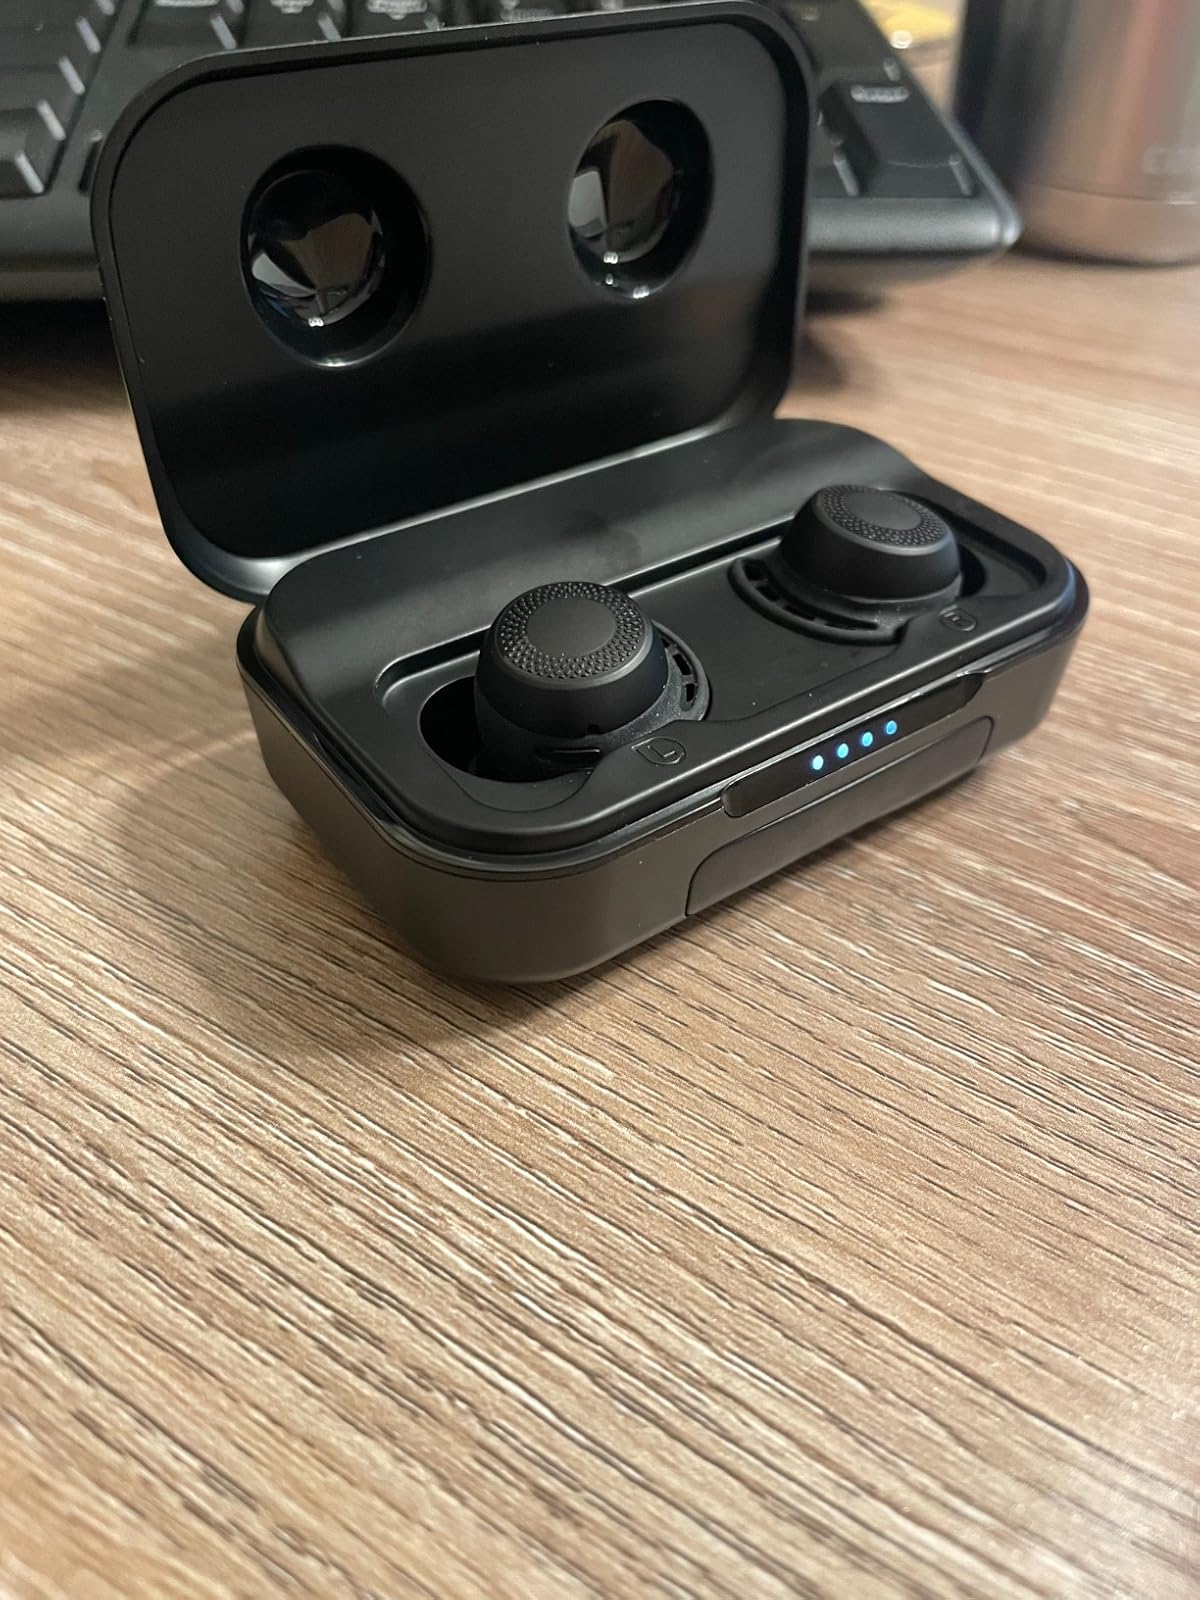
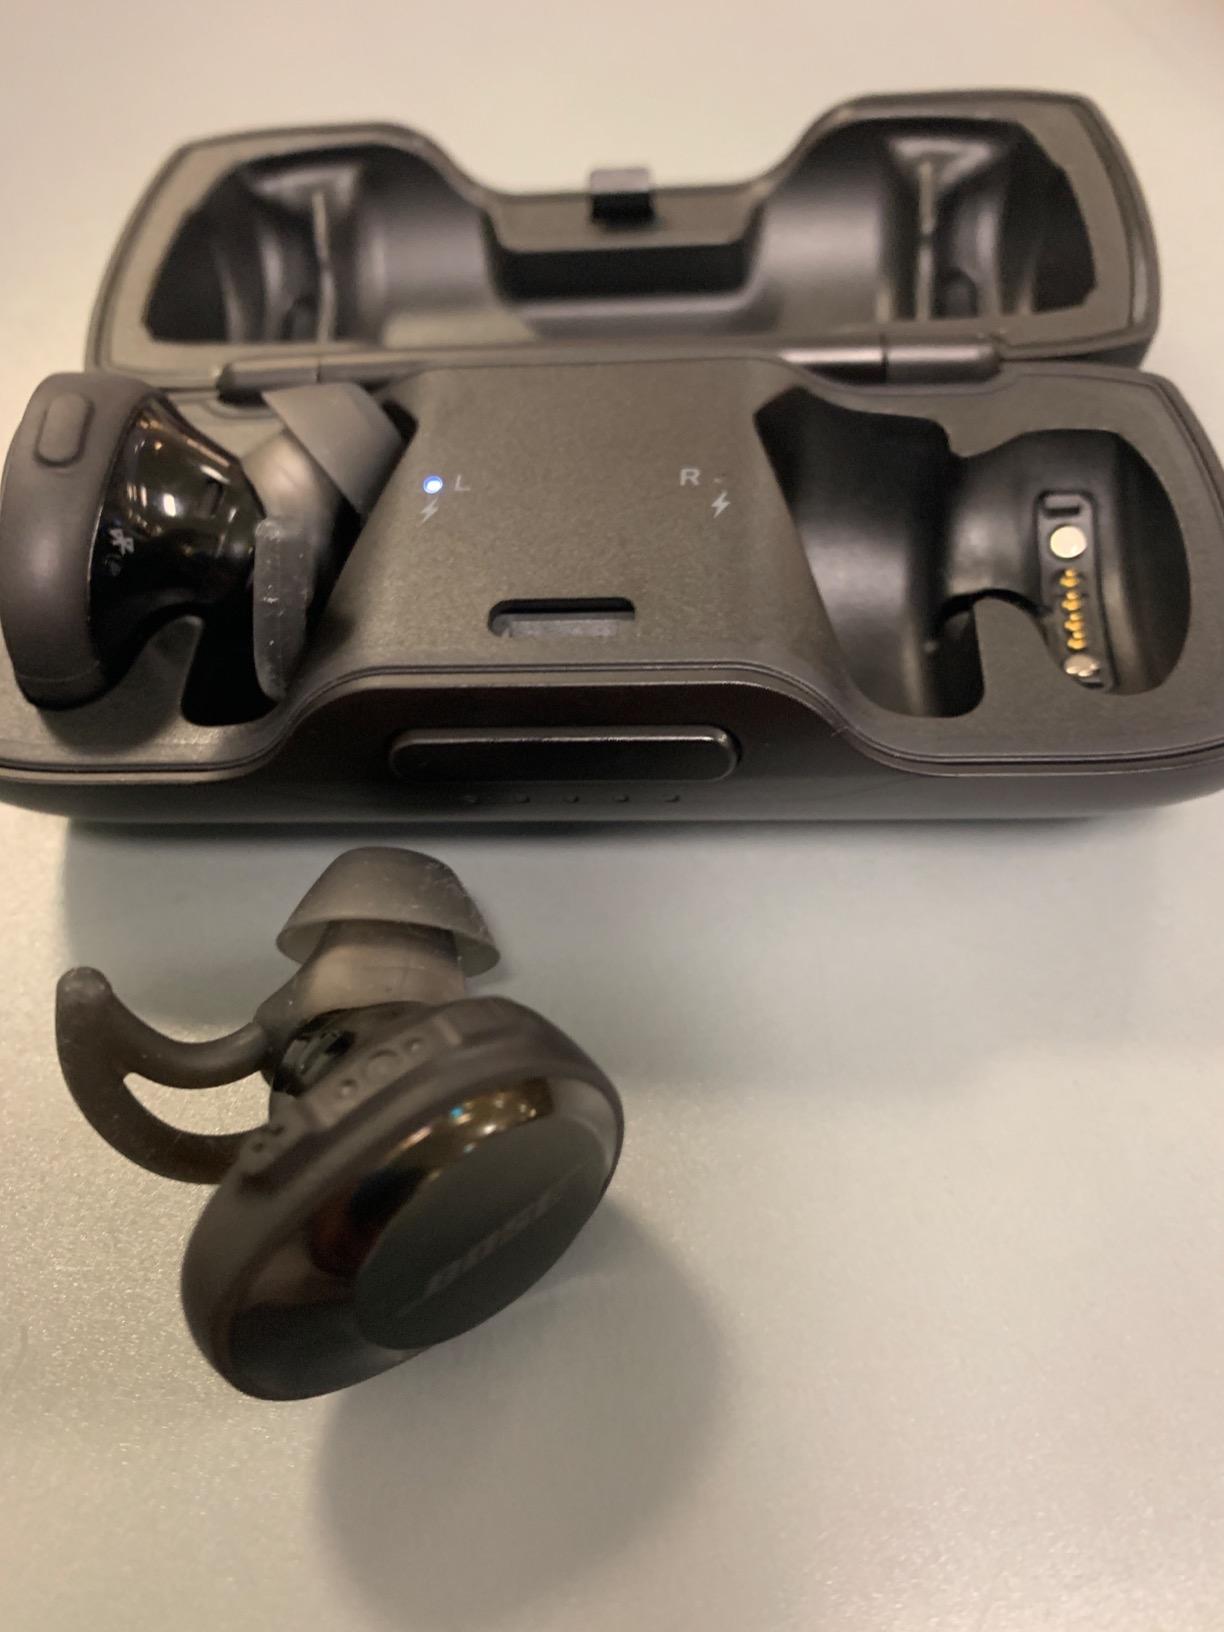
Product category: earbuds
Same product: no